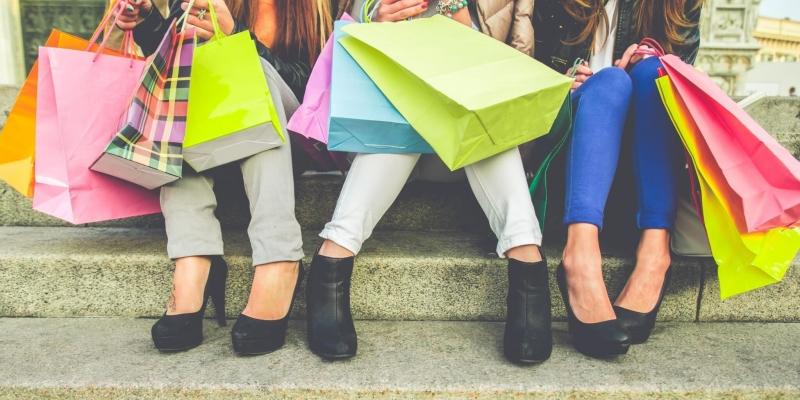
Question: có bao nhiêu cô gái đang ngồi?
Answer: ba cô gái